Bhadayasa

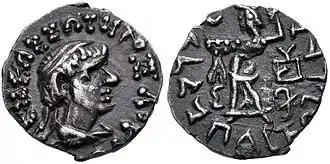
Coin of Bhradrayasha.

Bhadayasa, also Bhadrayasha (Kharosthi:), was a minor Indo-Scythian ruler in the areas of Eastern Punjab and Mathura in India, during the 1st century CE. He is considered one of the Northern Satraps.